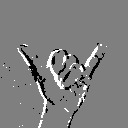
ASL letter: y